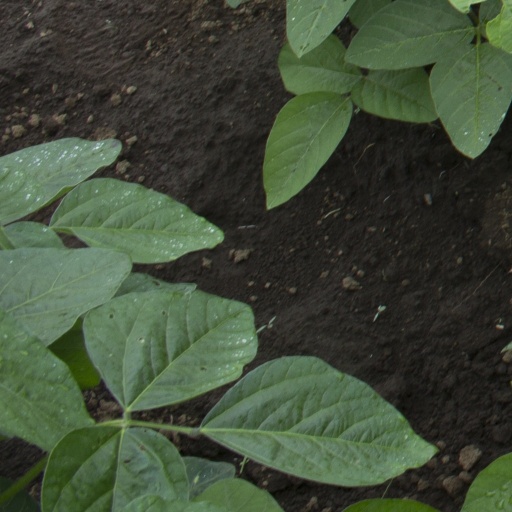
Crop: soybean